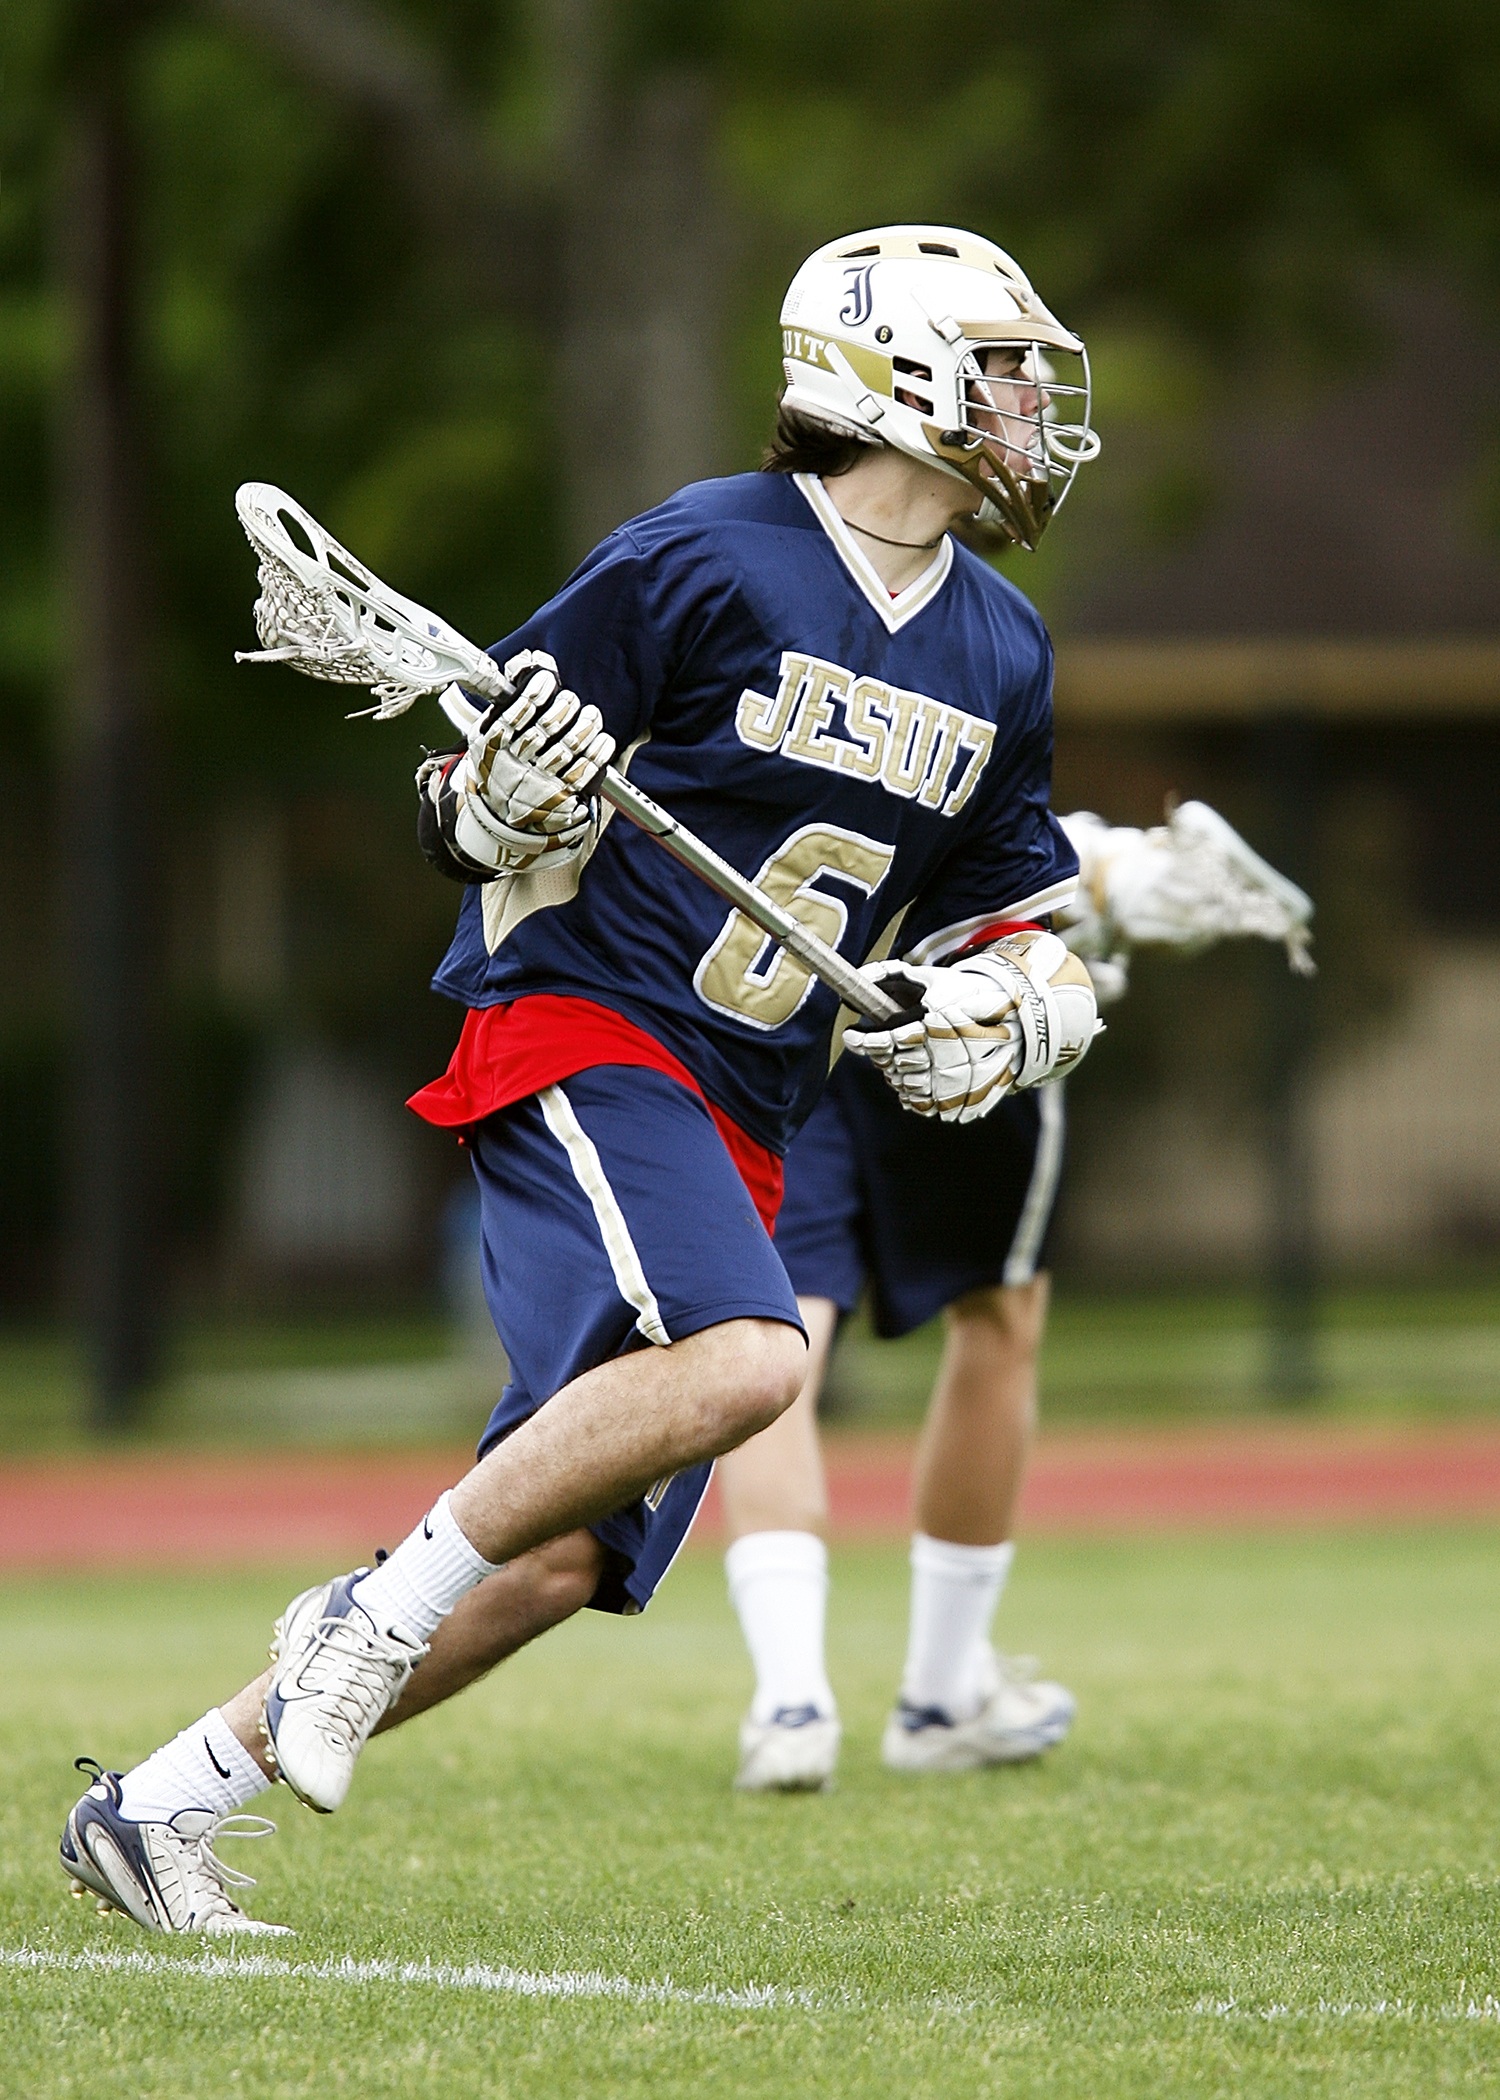
grass, sport, field, game, running, male, young, green, red, action, blue, player, teenager, outdoors, competition, sports, helmet, uniform, school, teen, athlete, stick, lax, ball game, lacrosse, team sport, stick and ball games, box lacrosse, stick and ball sports, women's lacrosse